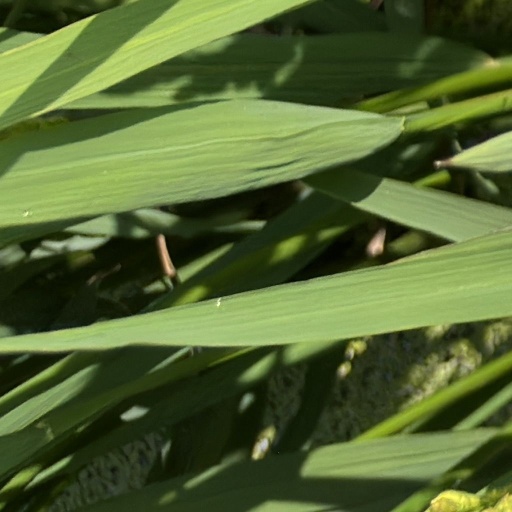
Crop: rice